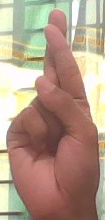
ASL sign: R